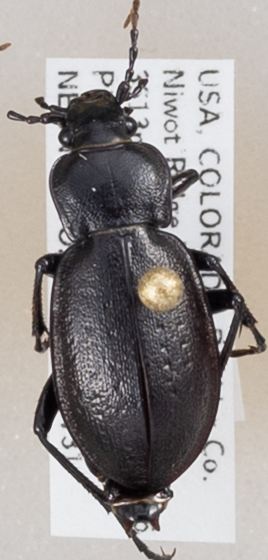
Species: Carabus taedatus
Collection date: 2018-07-31
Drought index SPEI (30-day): -0.556
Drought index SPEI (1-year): -0.62
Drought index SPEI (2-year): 0.23